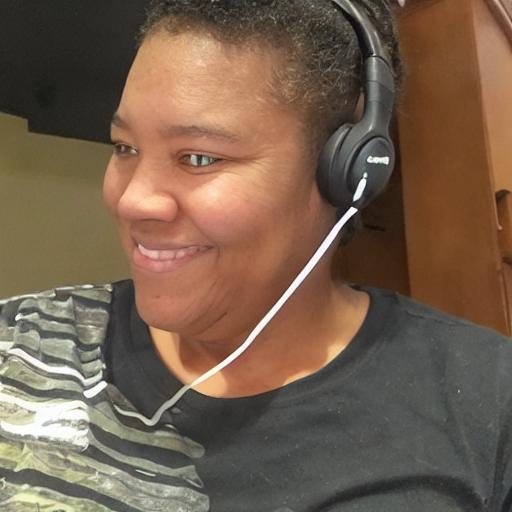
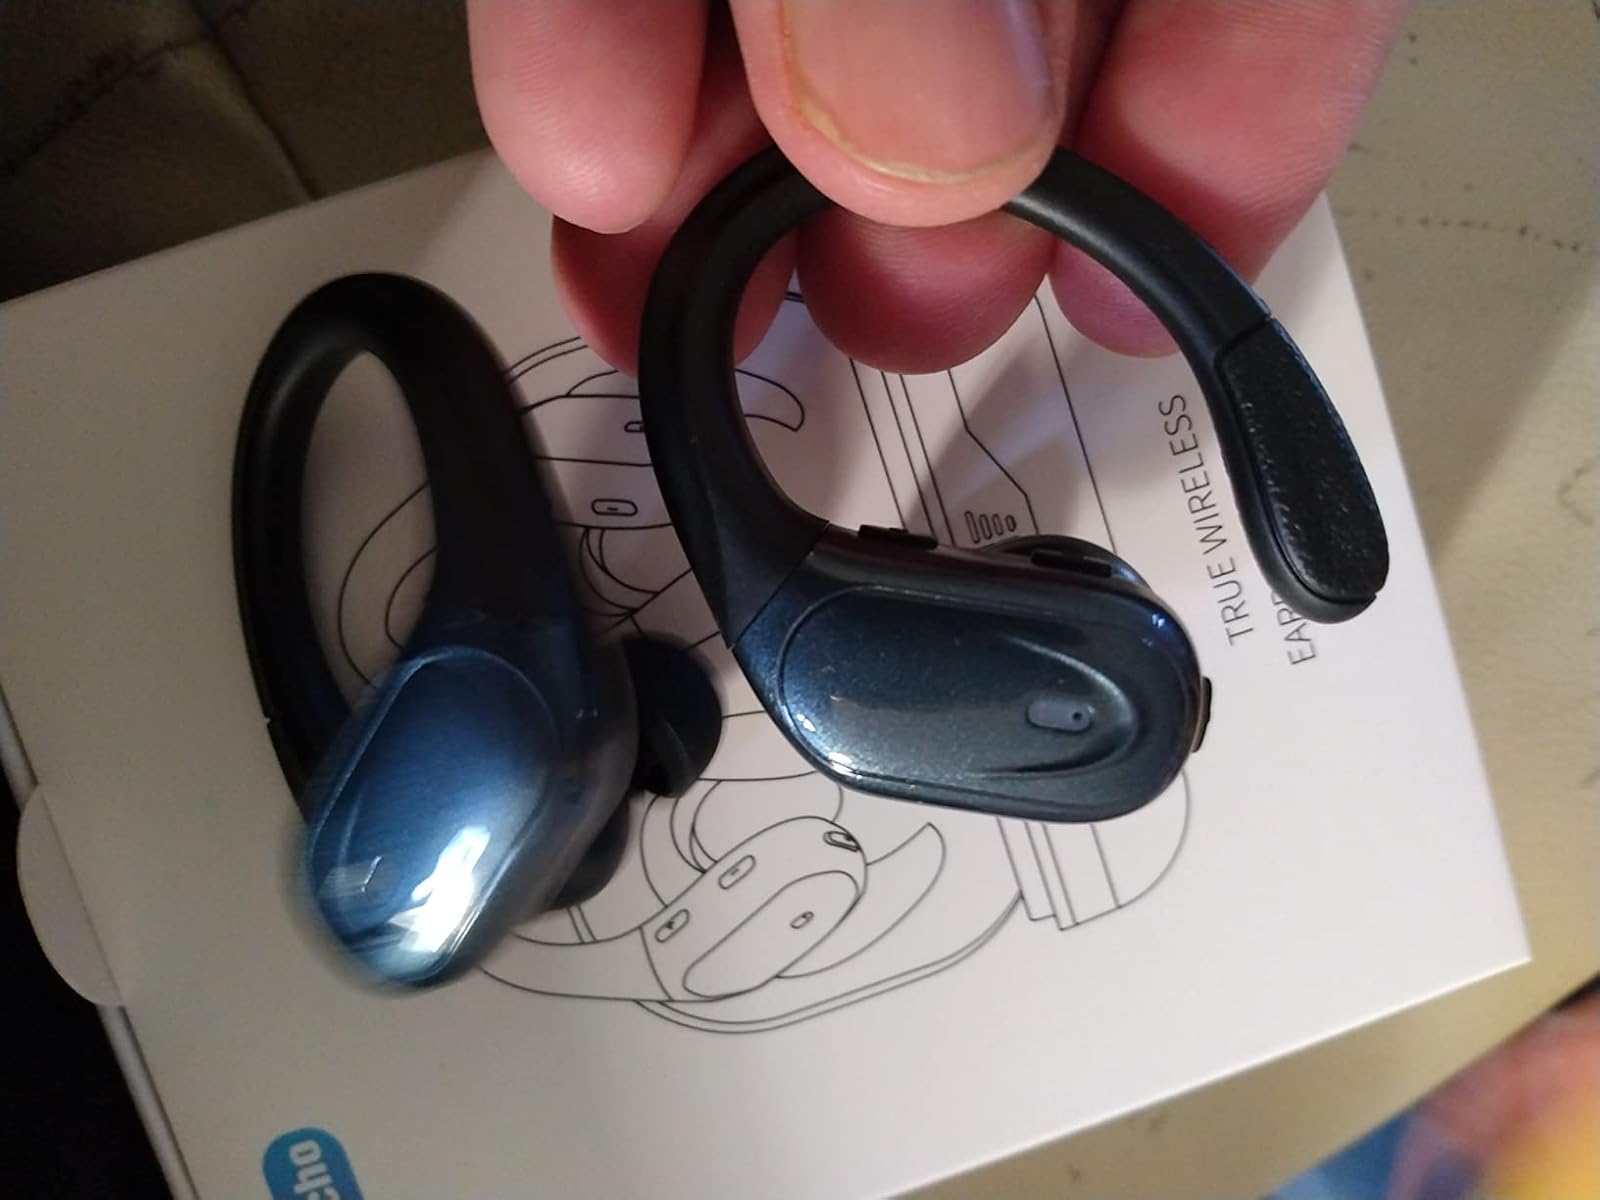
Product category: earbuds
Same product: no